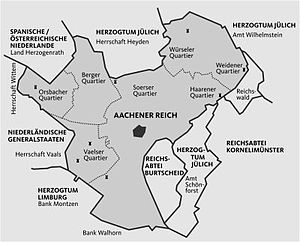
Aachen (fri rigsstad)
Den frie rigsstad Aachen, også kendt under det franske navn Aix-la-Chapelle, var en fri rigsstad i det tysk-romerske rige vest for Köln og sydøst for Nederlandene, i den Nederrhinske-vestfalske Rigskreds. Pilgrimsfærde, kroninger af tysk-romerske kejsere, en blomstrende industri og privilegier fra diverse kejsere gjorde byen til en af det tysk-romerske riges mest velstående købstæder.